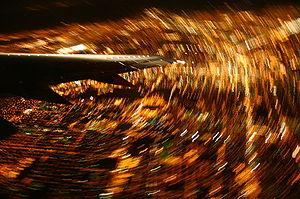
Le terme flou cinétique désigne le flou visible sur une photographie ou dans une animation, dû au mouvement rapide du sujet photographié pendant l'enregistrement ou à un long temps de pose.